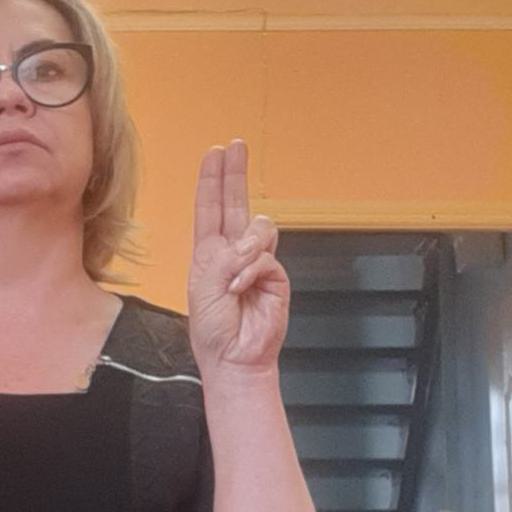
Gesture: two_up